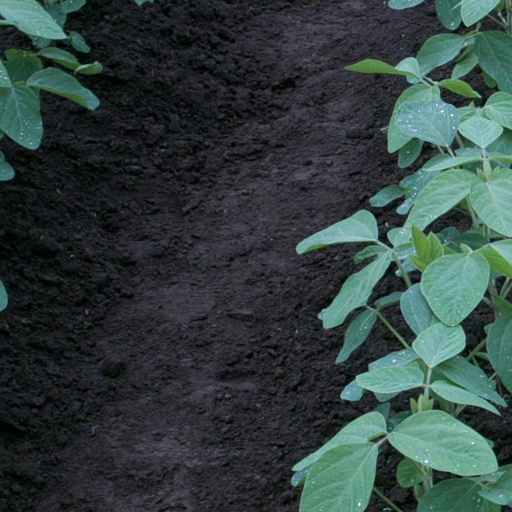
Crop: soybean